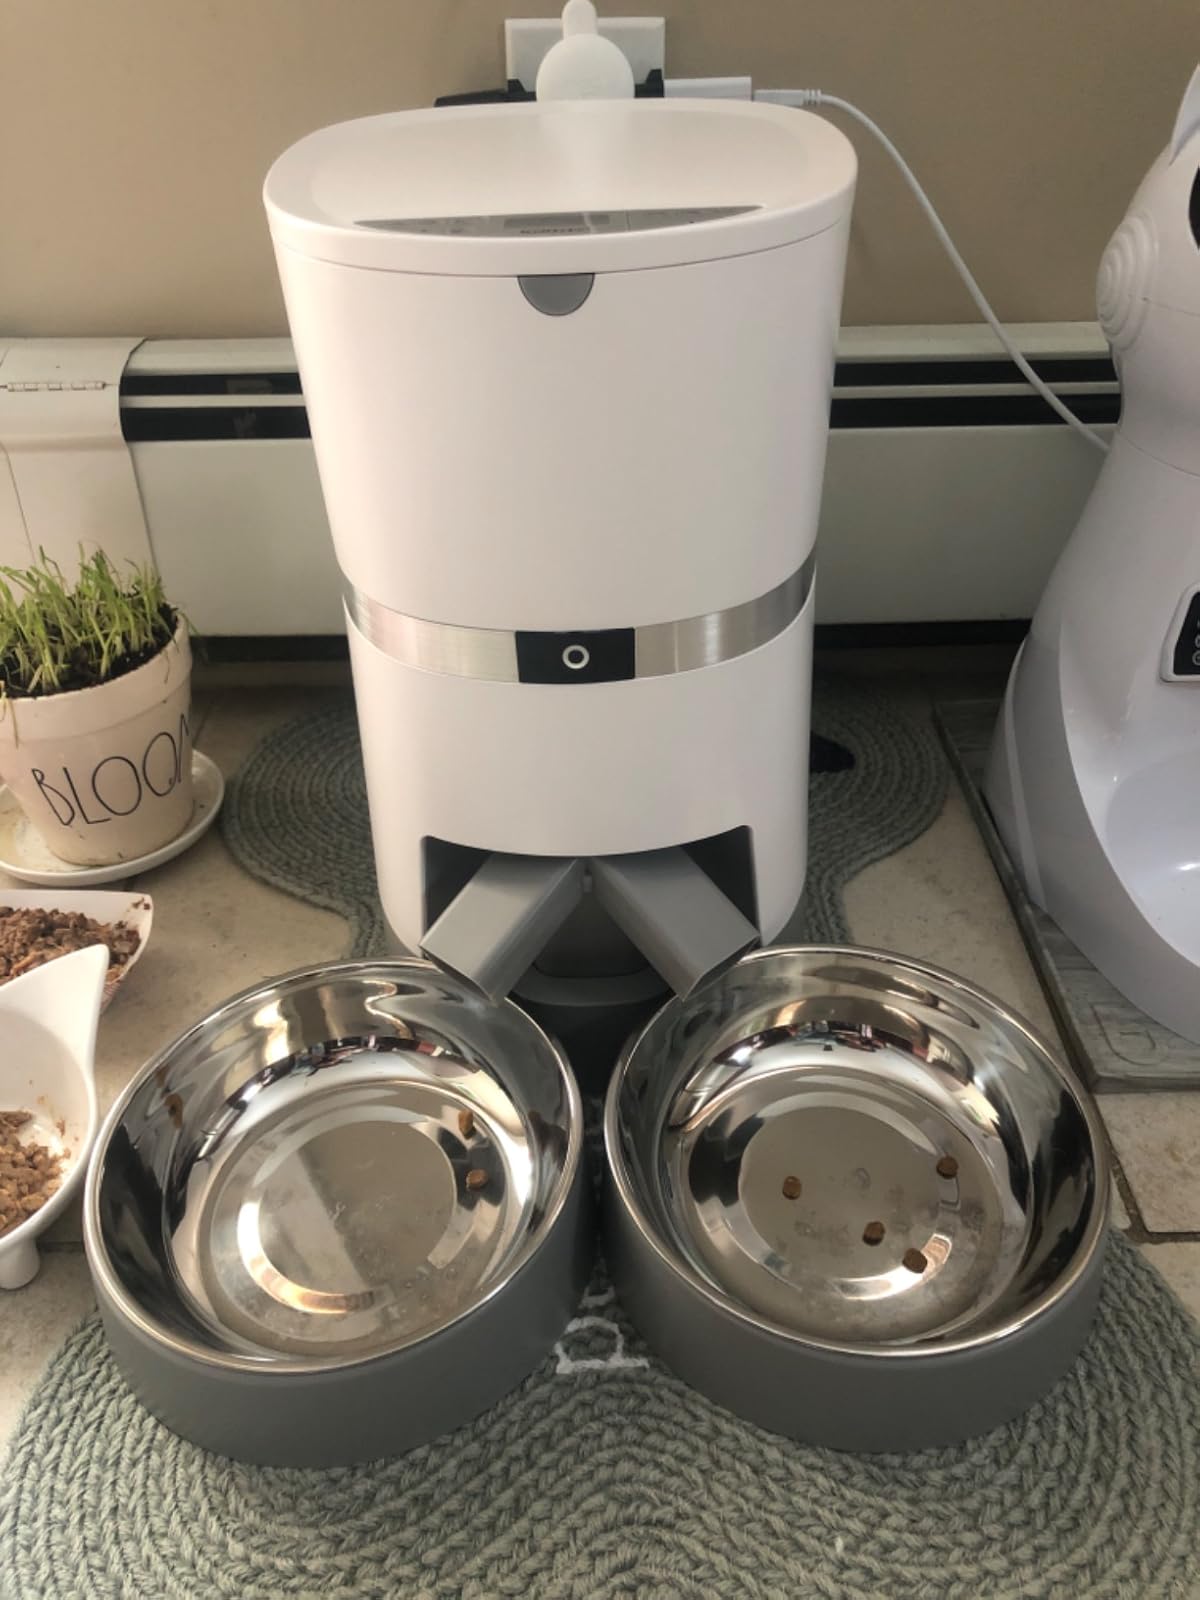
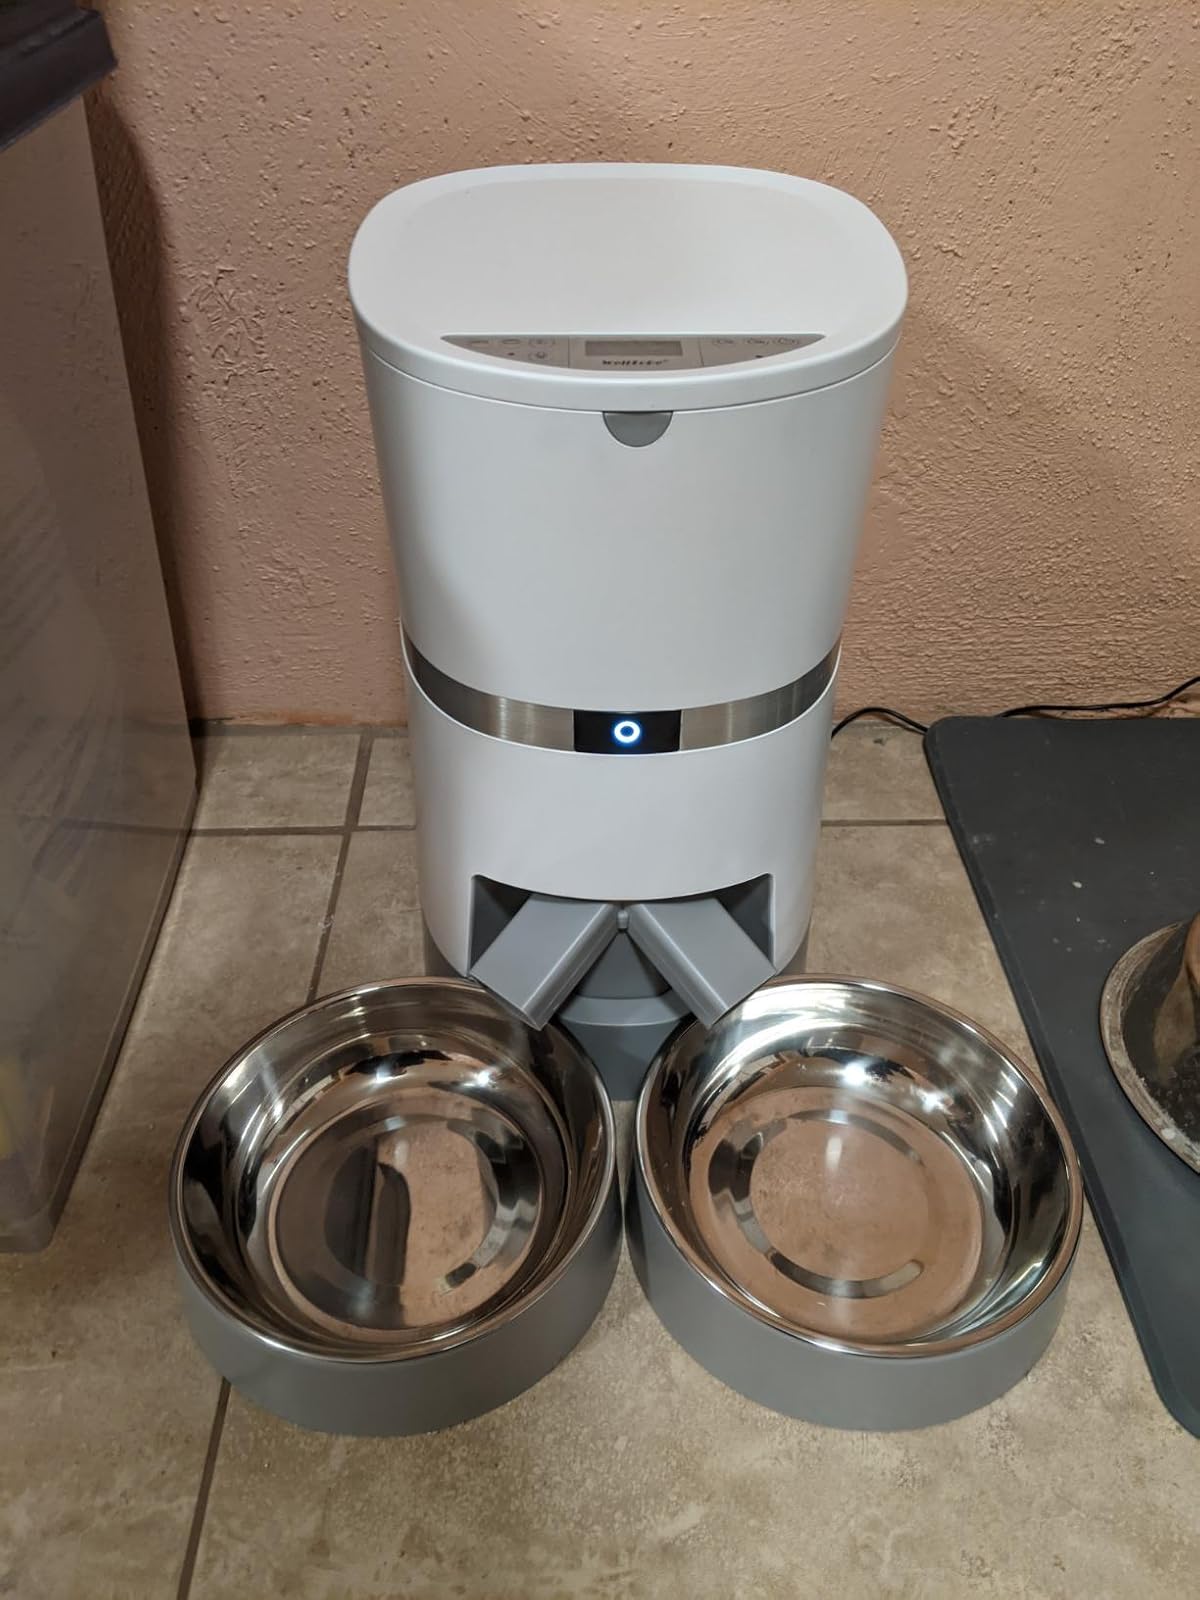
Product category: items_feeder
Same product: yes